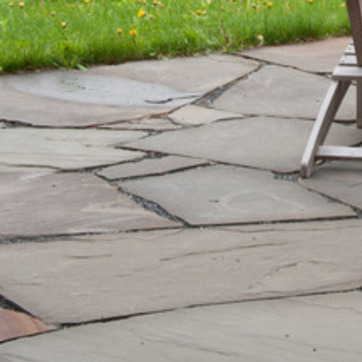
Material: stone